List of birds of South Africa

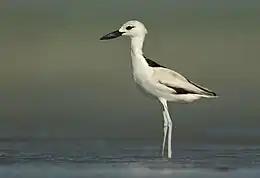
"Dromas ardeola"

The family Charadriidae includes the plovers, dotterels, and lapwings. They are small to medium-sized birds with compact bodies, short thick necks, and long, usually pointed, wings. They are found in open country worldwide, mostly in habitats near water.